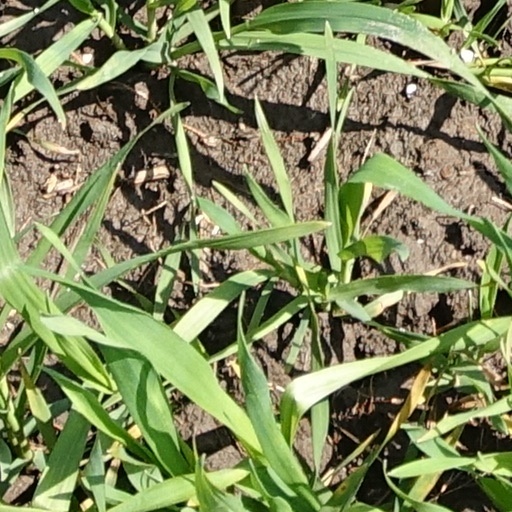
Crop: wheat